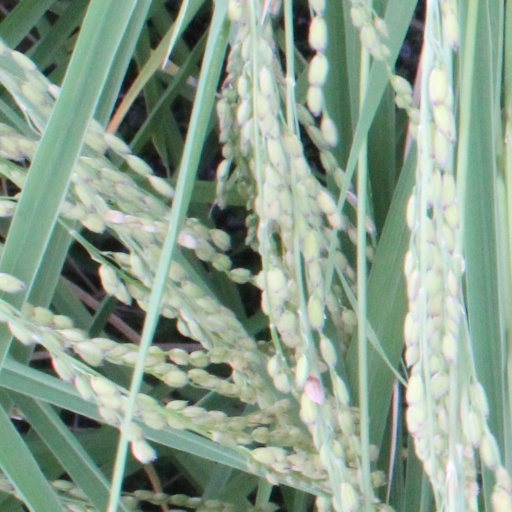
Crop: rice